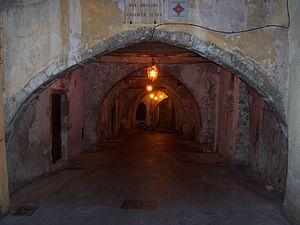
Rue Obscure, Villefranche-sur-Mer, Alpes-Maritimes, france
La Rue Obscure de Villefranche-sur-Mer est une rue couverte de 130 mètres datant de 1260, située le long du premier rempart de Villefranche. Elle a été inscrite aux Monuments historiques le 4 octobre 1932.
Villefranche-sur-Mer est une commune française, limitrophe de Nice, située dans le département des Alpes-Maritimes en région Provence-Alpes-Côte d'Azur. Ses habitants sont appelés les Villefranchois, comme dans la plupart des communes portant le nom de Villefranche, et lu Vilafranquié en niçois. Par dérision, ils avaient aussi reçu le sobriquet de Suça-carouba.